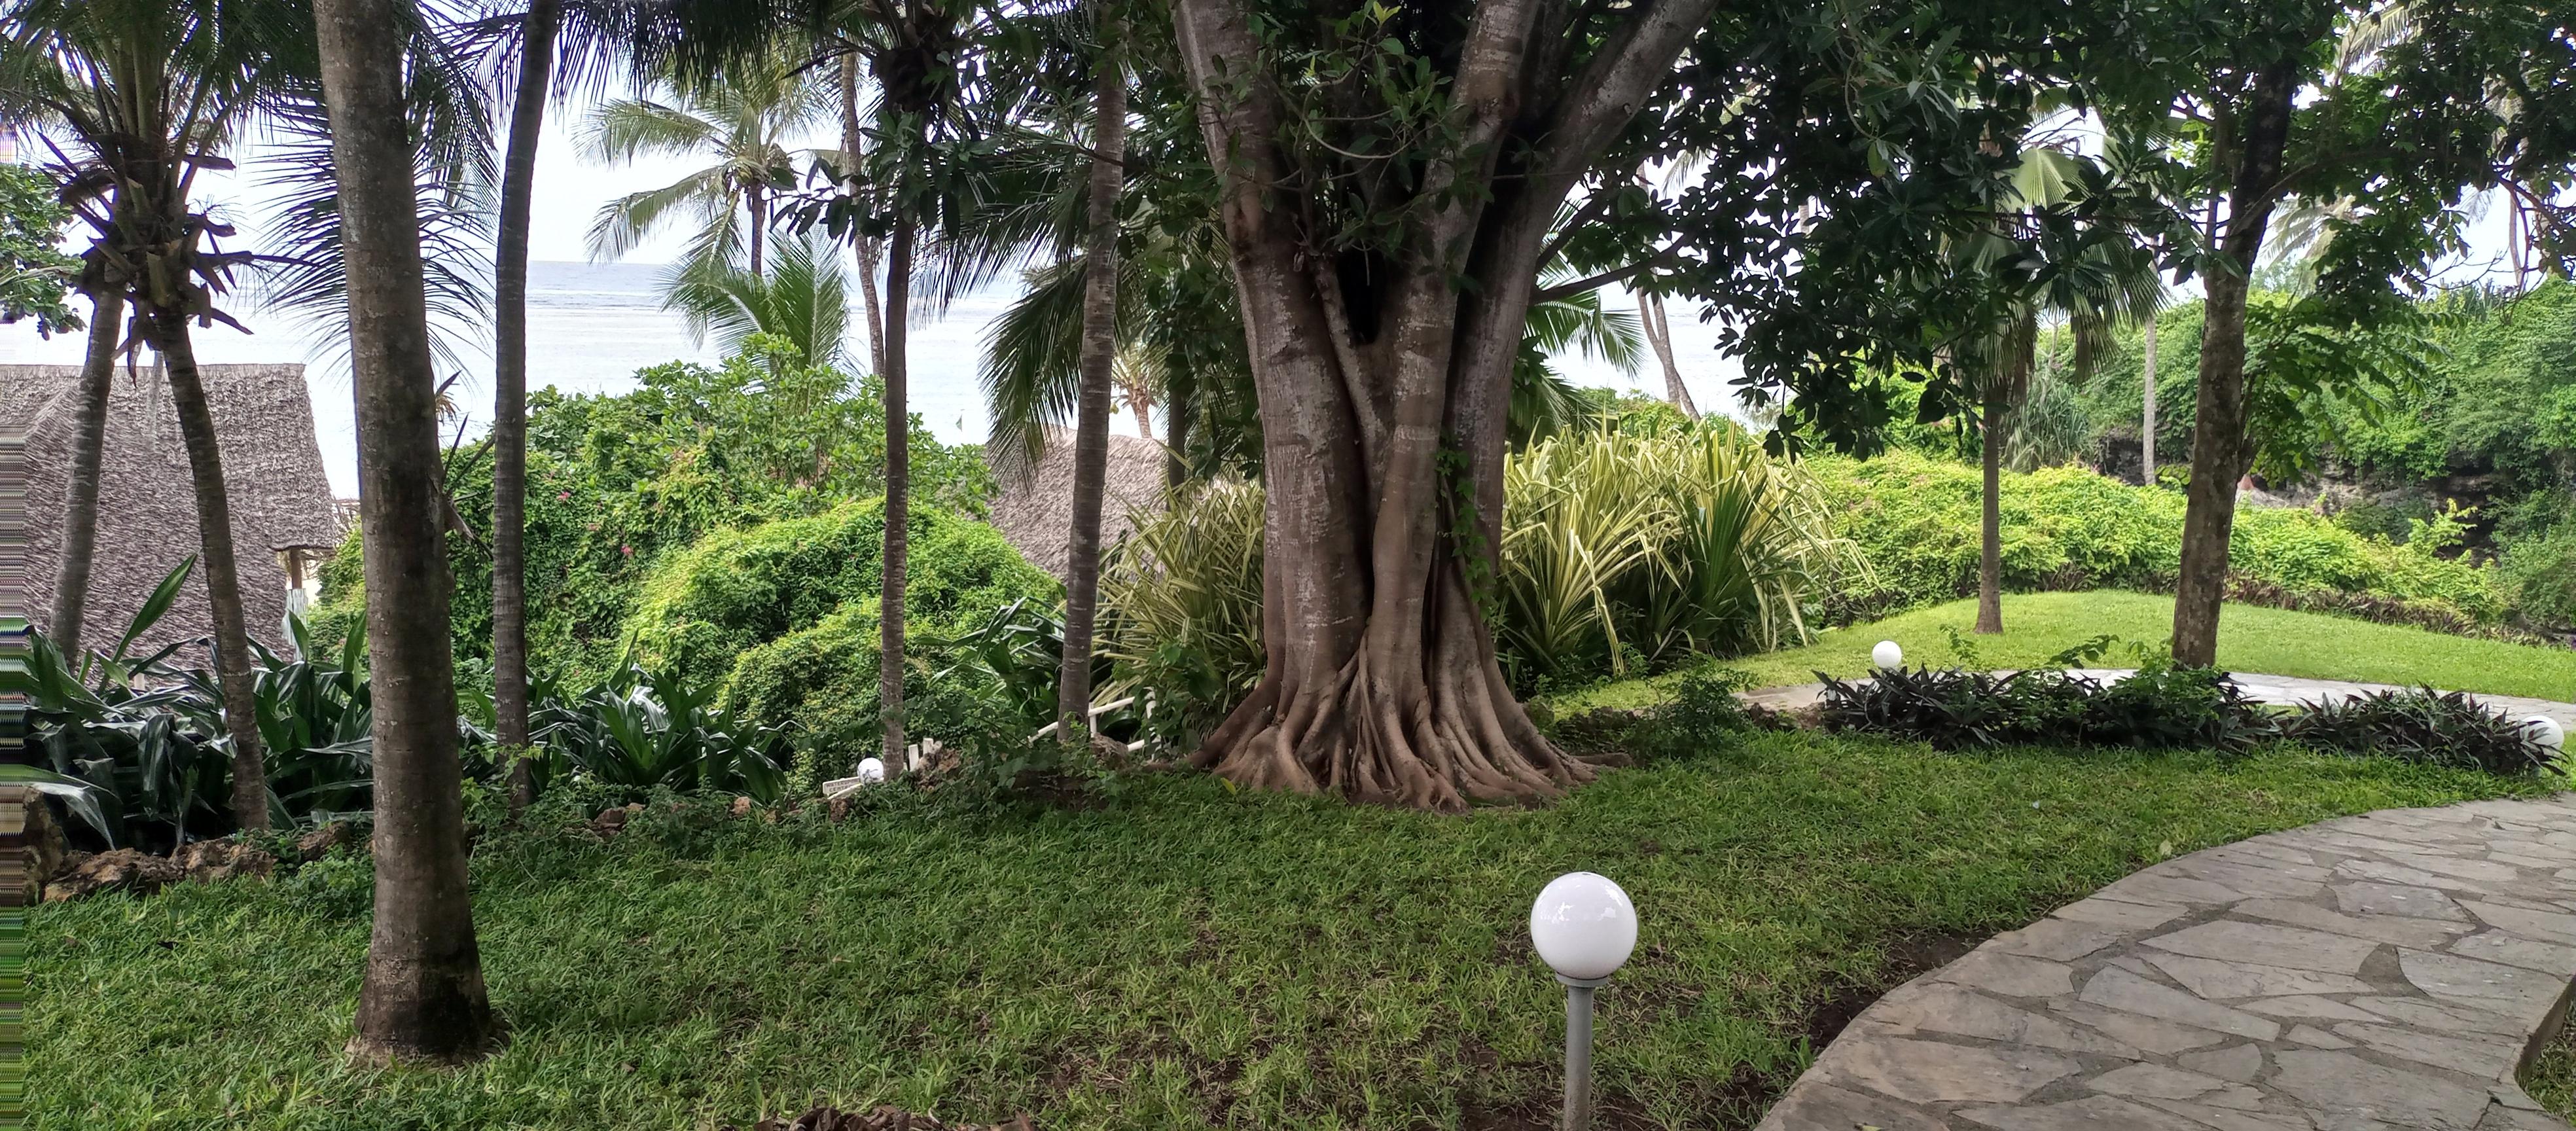
Mandhari haya ya kupendeza yenye kivutio kizuri  sana na kuna miti ya minazi mirefu na nyasi iliyopandwa vizuru. Majengo kwa umbali yamejengwa na miti ya kiasili ya makuti. Kweli maeneo haya panako pazuri sana kutembelea na huku ukipigwa na upepo wa bahari.